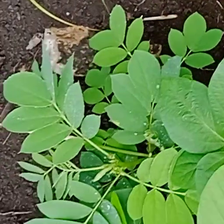
Weed species: Sicklepod_(Senna obtusifolia)